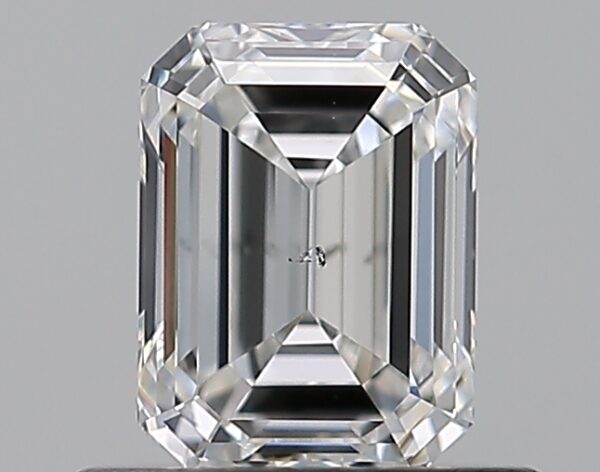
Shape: emerald
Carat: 0.72
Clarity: SI1
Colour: F
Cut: EX
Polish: EX
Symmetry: EX
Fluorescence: N
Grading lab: GIA
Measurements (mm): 5.77 x 4.27 x 2.95